Manipal

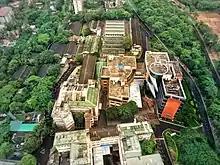

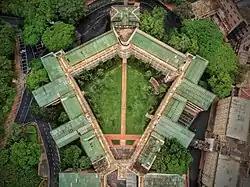
MIT Academic Block 1 - Quadrangle

Manipal gained prominence when Dr. T.M.A. Pai founded the Kasturba Medical College in 1953, the Manipal Institute of Technology in 1957, a popular institute for engineering and 21 other colleges later, all of which became a part of Manipal Academy of Higher Education in 1993. Manipal Academy of Higher Education has been granted the status of Institute of Eminence in the year 2018. It has also been ranked among the top ten private engineering colleges within India. It is ranked 2nd within the state of Karnataka. Pai also founded the Manipal Pre-University College.